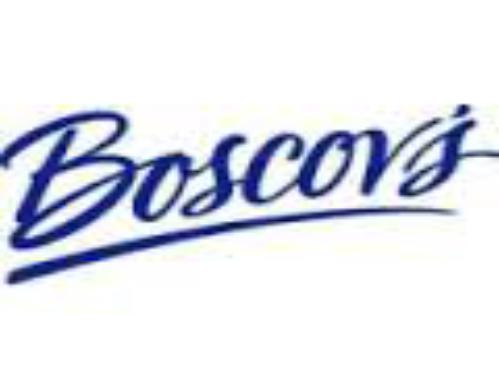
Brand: Boscov's
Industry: Clothes